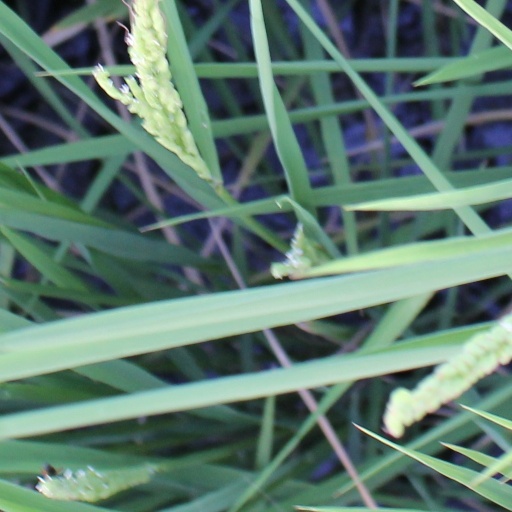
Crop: rice